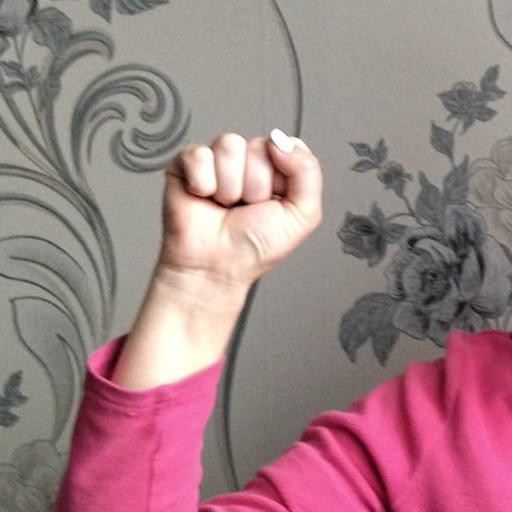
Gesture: fist